Dru Onyx

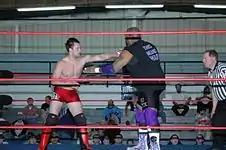
Squaring off with Prince Devitt.

Onyx first worked with the National Wrestling Alliance (NWA) was going on a one-week tour in 2004 for Andre Baker's NWA UK Hammerlock where he wrestled in tag team matches siding with Dany Williams in a series of matches against Fergal Devitt and Paul Tracey. In the United Kingdom, Onyx used his "Son of Abdullah" alter-ego, which is influenced by Abdullah the Butcher.